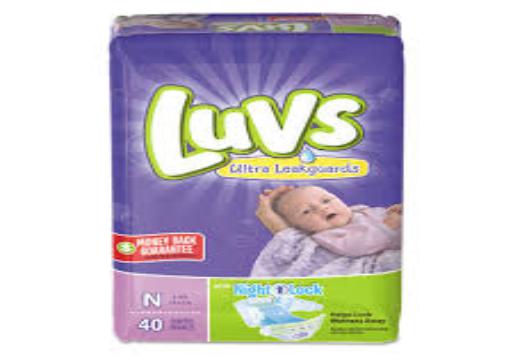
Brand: luvs
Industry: Necessities